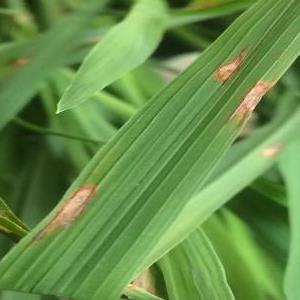
Disease: Blast